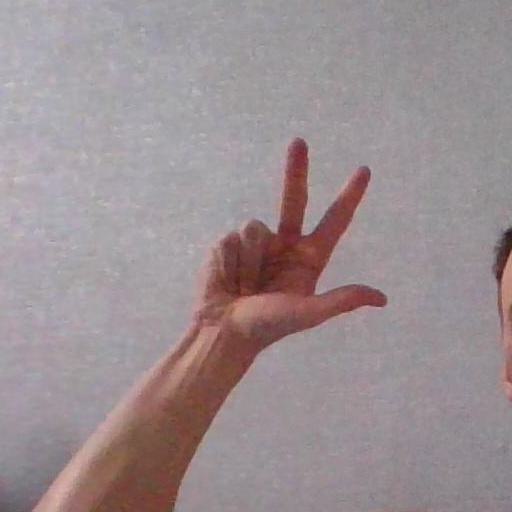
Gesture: three2